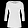
Label: T - shirt / top